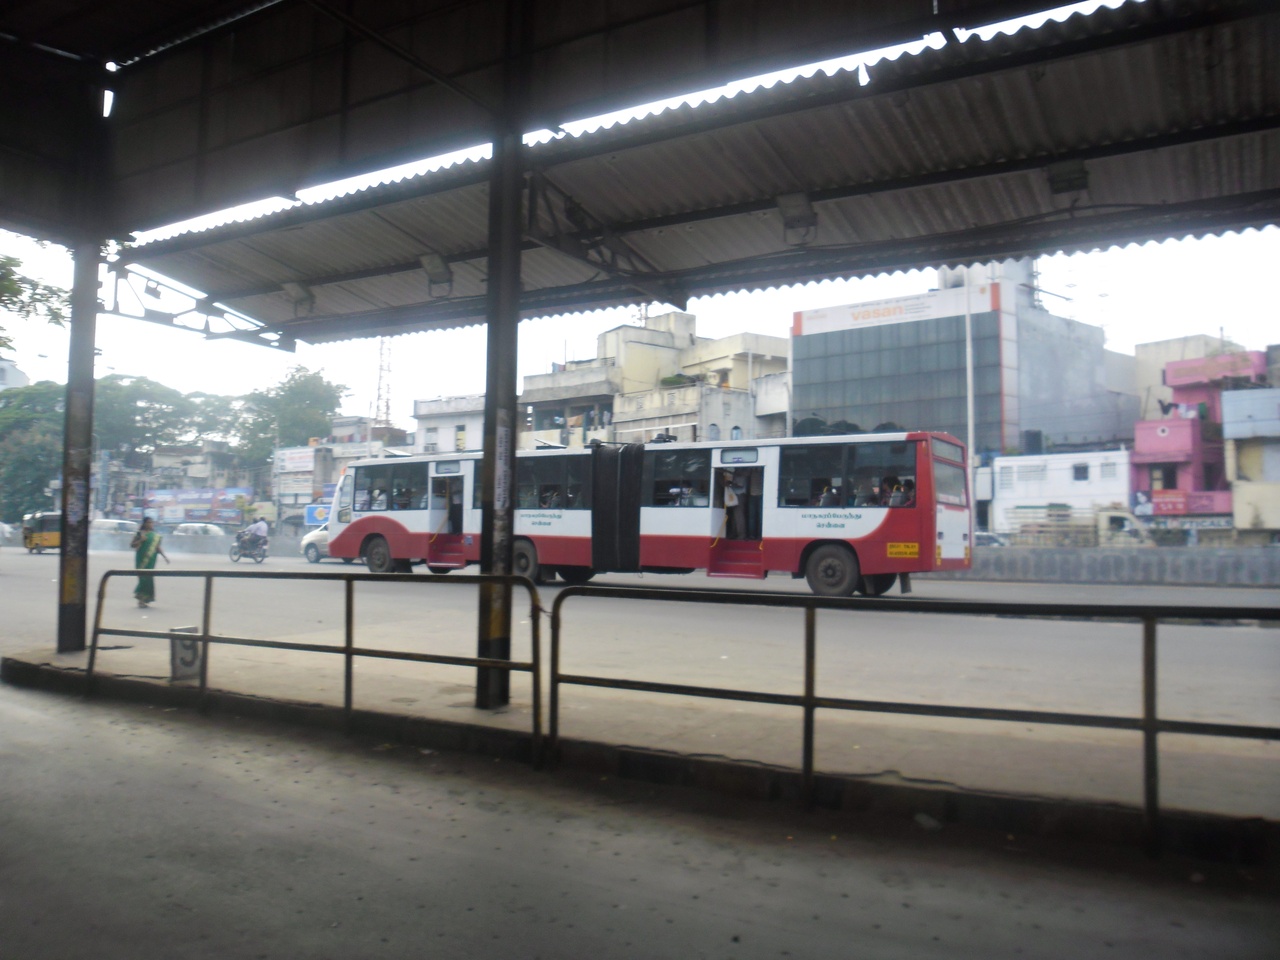
இரட்டை மடங்கு அளவு கொண்ட பேருந்து